Question: Please indicate a possible affordance area of the throw_rugby_ball that can be used for throwing
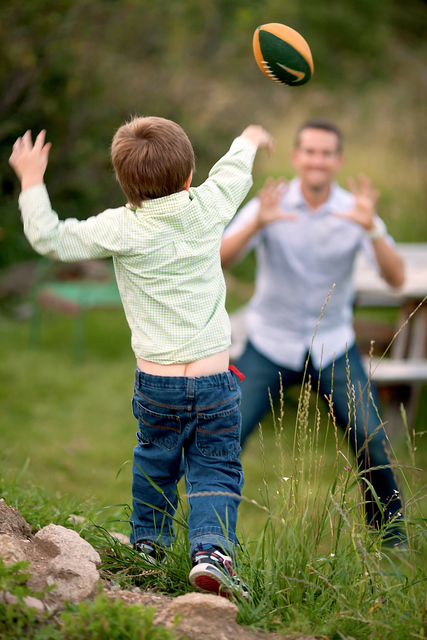
Answer: [247.171, 19.143, 318.004, 90.81]